Presbury Meetinghouse

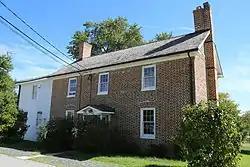
Presbury Meetinghouse in 2014

The Presbury Meetinghouse is a historic Methodist church located at Aberdeen Proving Ground, Harford County, Maryland, United States. The original portion of the building is a two-story brick structure and was built about 1720. It is approximately 40.5 feet by 20.25 feet. The building consists of a central hall with a room on either side on both floors. It is frequently mentioned in journals of early Methodist preachers and was the site of 14 visits for preaching and overnight rest by Bishop Francis Asbury between 1772 and 1777.